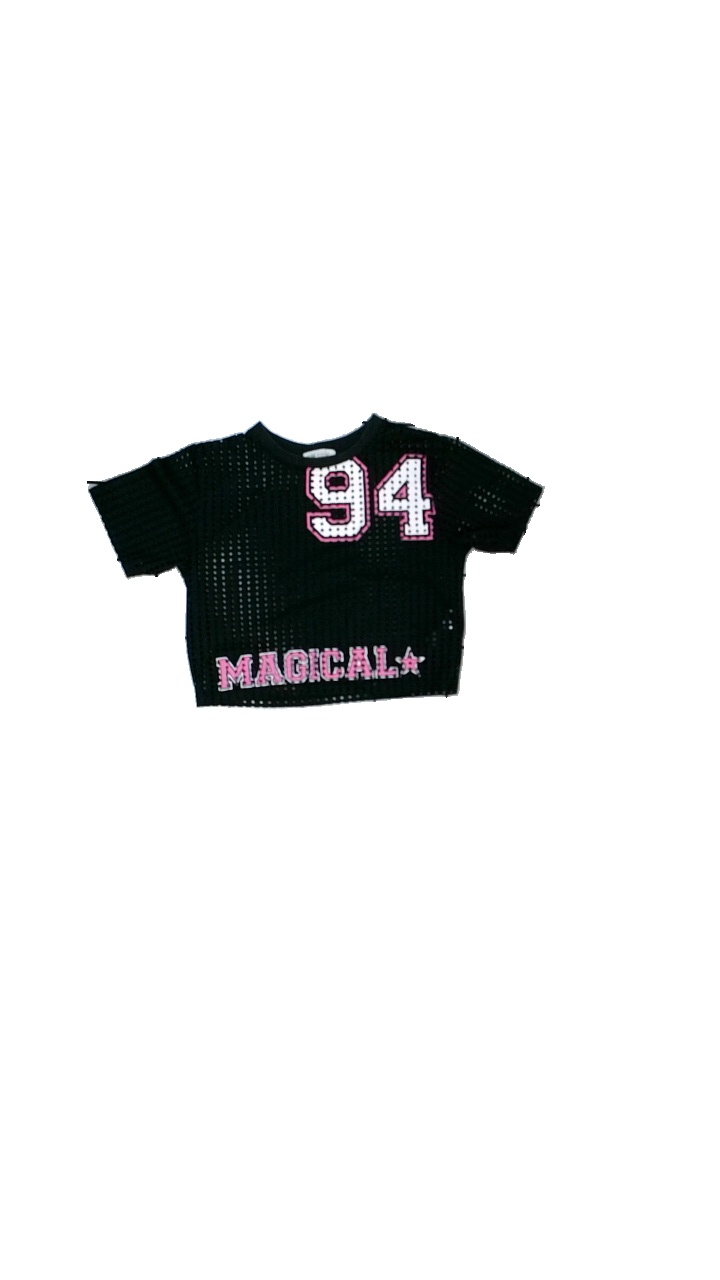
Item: Top (Children)
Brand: H&m
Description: top med hål och text tryck
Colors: Black, White, Pink
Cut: C-collar
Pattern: Transparent
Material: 97% polyester 3% elastan
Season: Summer
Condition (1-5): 2
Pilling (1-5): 4
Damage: sliten och nopprig krage
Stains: Minor
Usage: Export
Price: <50